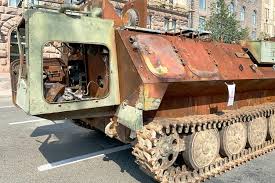
Label: MT_LB